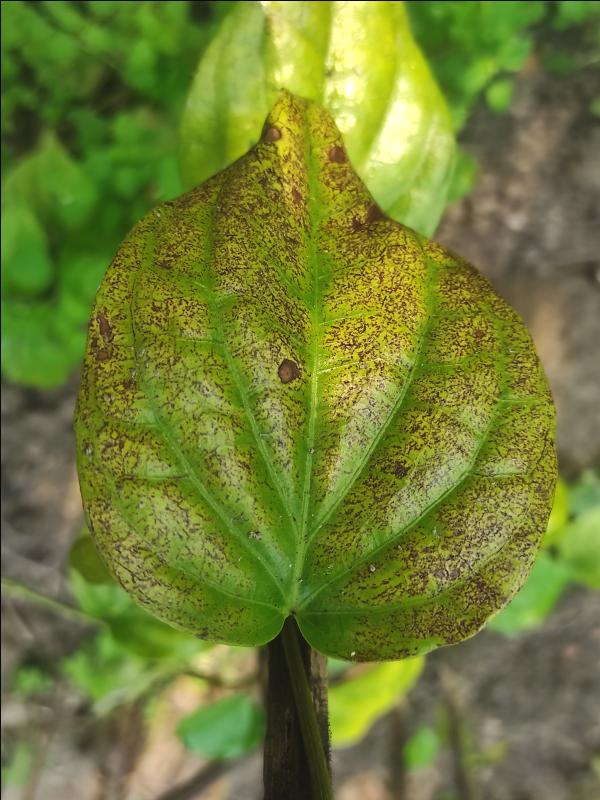
Label: Fungal_Brown_Spot_Disease